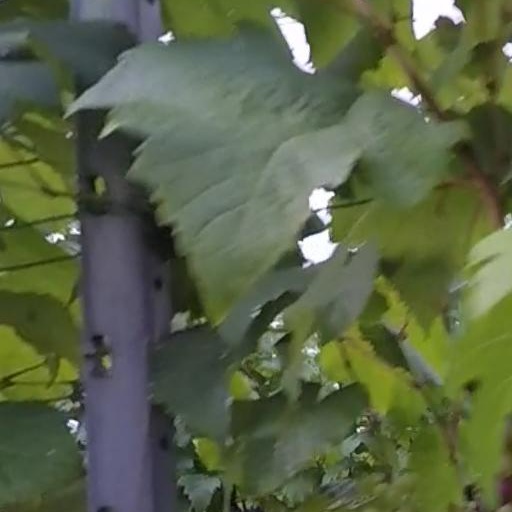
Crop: grape